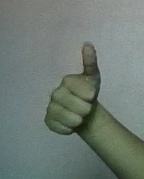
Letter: aleff